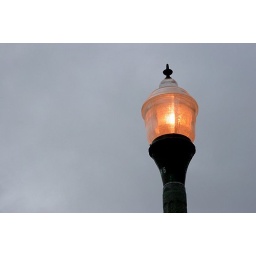
DEC street light against grey sky